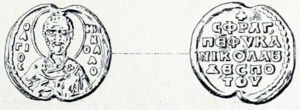
Niccolo Orsini, est comte palatin de Céphalonie de 1317 à 1323 et despote d'Epire de 1318 à 1323.